Straus Street

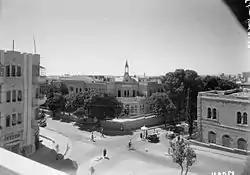
Corner of Straus Street and Street of the Prophets in 1939. The former German Hospital is at center and the newer Bikur Holim Hospital building is at right.

By the end of the twentieth century, the Histadrut building stood out as a secular anomaly amidst the predominantly Haredi occupancy of Straus Street. Eventually it, too, yielded to Haredi occupancy. In the 1990s a Haredi institute for professional training, Lomda, opened in the basement of the building. It was joined in 2003 by a Haredi fitness center; there is also a martial arts center in the building basement. In 2007 three unused floors of the building were rented out to a Haredi girl’s seminary, and a Haredi wedding hall opened on another floor in 2008, using the small parking lot in the back for chuppahs. In 2012, the Premiere School of the Arts, offering dance, voice, theater, and auxiliary fitness for religious, English-speaking women and girls, opened in the Histadrut building.